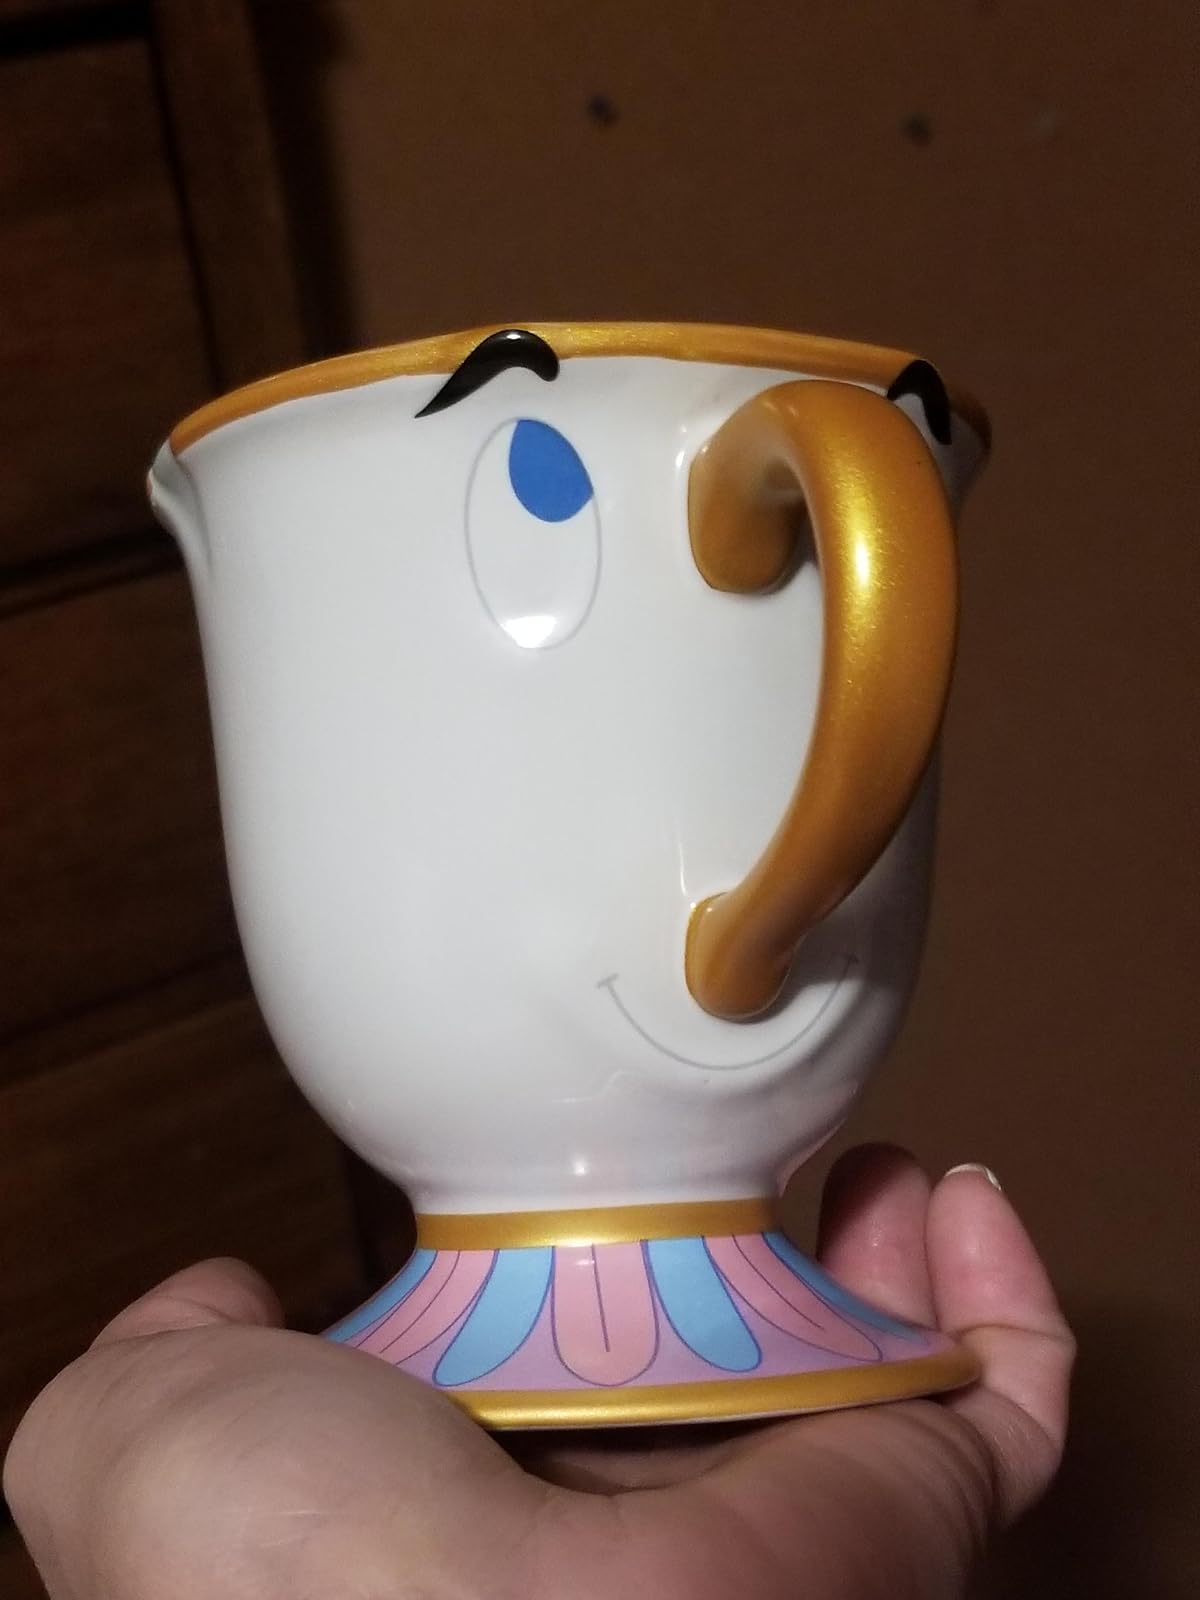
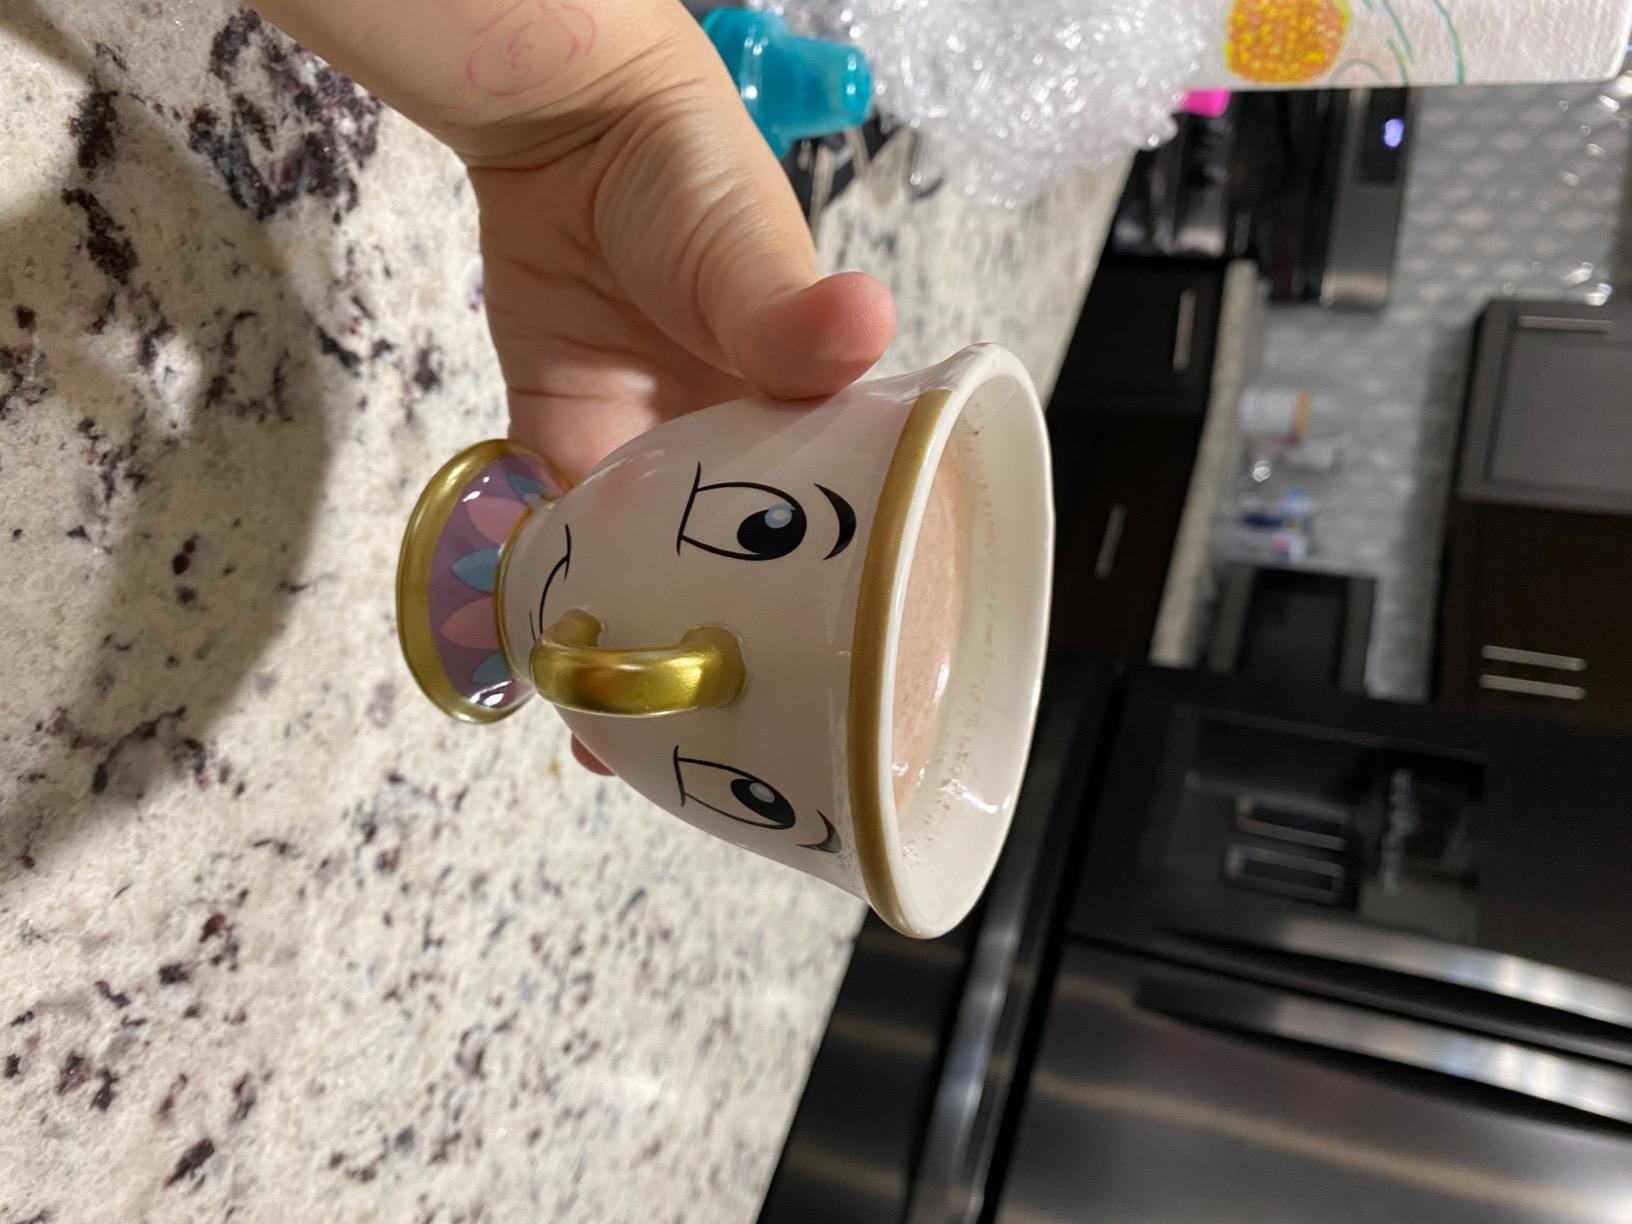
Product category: items_mug
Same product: no